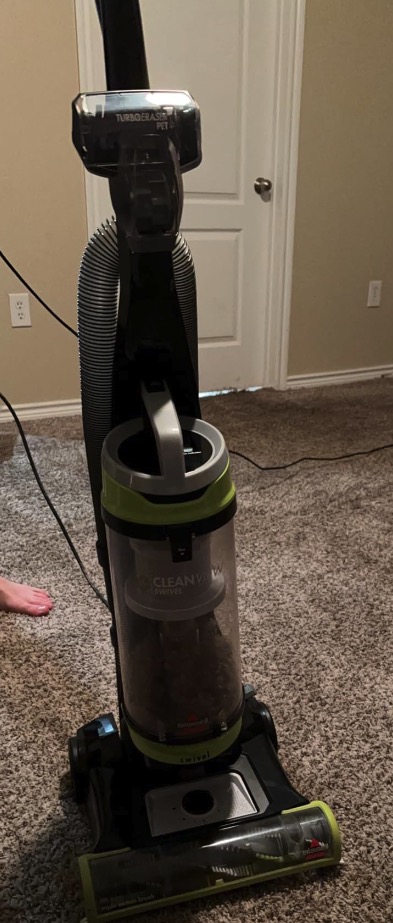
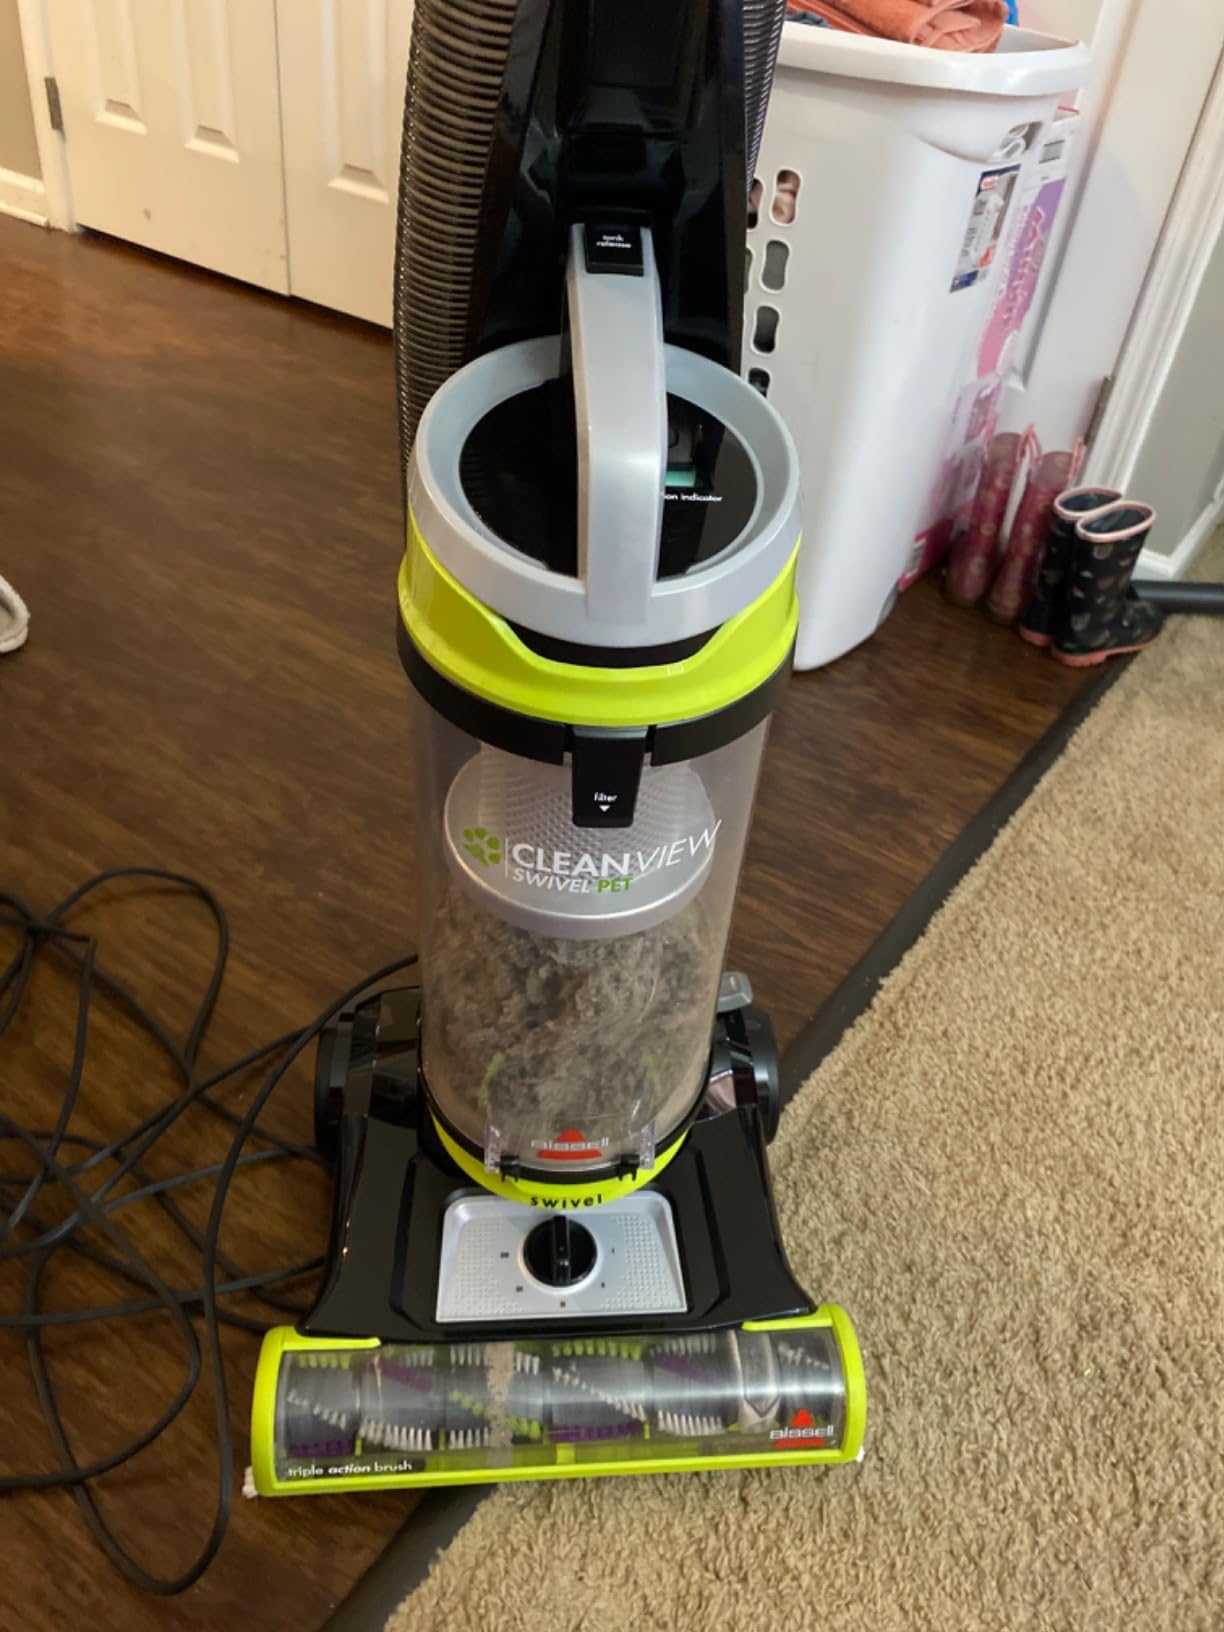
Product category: items_vacuum
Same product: yes